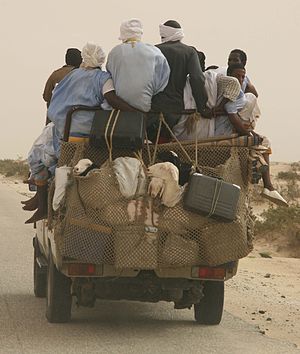
Mauretanien / Økonomi
Mauretanien er et afrikansk land, der grænser op til Algeriet mod nordøst, Mali mod øst og sydøst, Senegal mod sydvest, Atlanterhavet mod vest og Vestsahara mod nordvest.